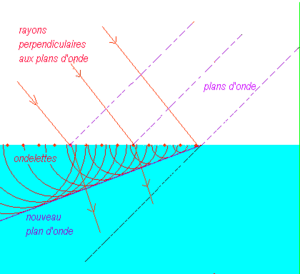
Schéma
En physique des ondes, la réfraction désigne le fléchissement d'une onde à l'interface entre deux milieux aux vitesses de phase différentes sur le plan chimique ou physique